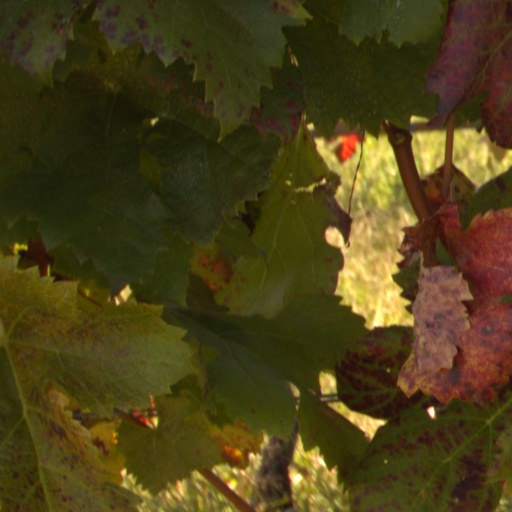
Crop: grape